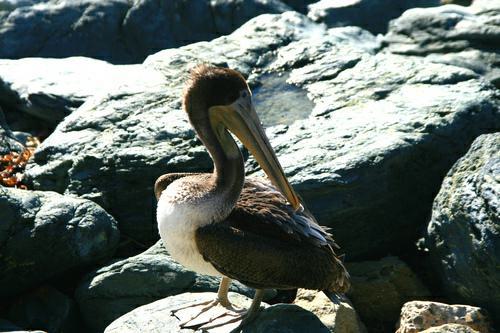
A photo of a brown pelican